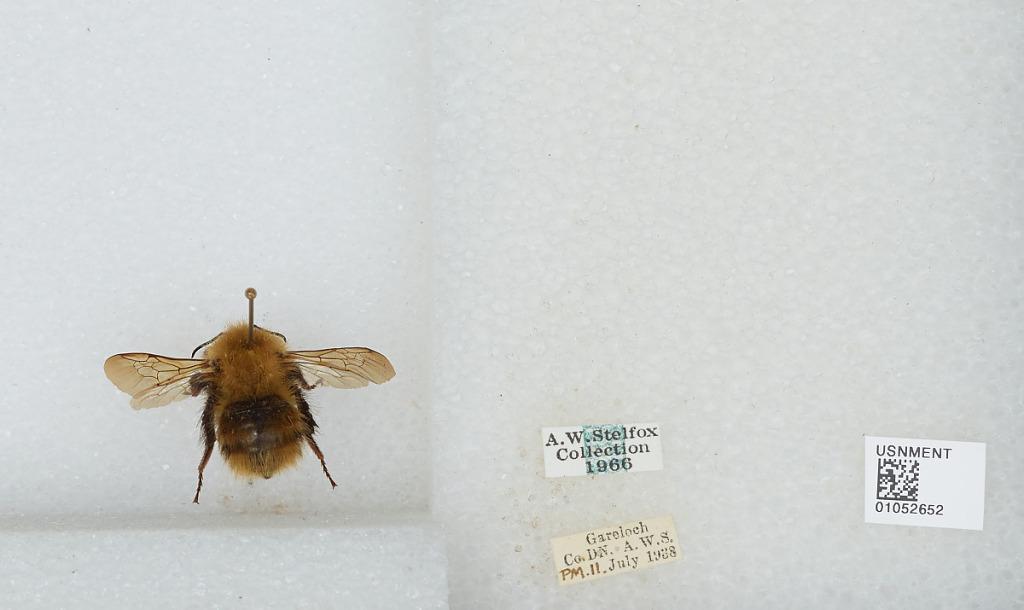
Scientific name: Bombus sp.
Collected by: A. S.
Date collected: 1938-7-11
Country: United Kingdom
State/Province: Scotland
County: Dunbartonshire
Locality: Gare Loch
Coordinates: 56.0441, -4.82196